Thomas Barclay (missionary)

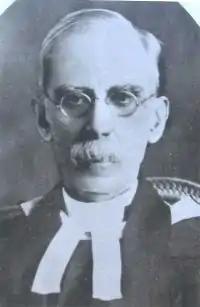
Portrait of Barclay

Thomas Barclay (21 November 1849 – 5 October 1935) was a missionary of the Presbyterian Church of England to Formosa (now called Taiwan) from 1875 until his death. His ministry in southern Taiwan has been compared to the work done in northern Taiwan by George Leslie Mackay. He founded Tainan Theological College and Seminary in 1876.